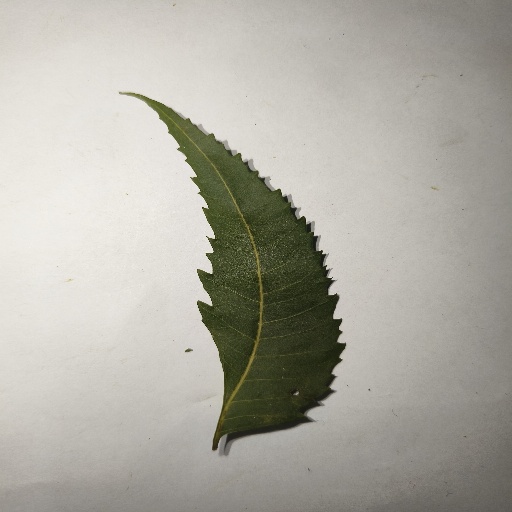
Species: Neem
Leaf condition: Healthy Leaf